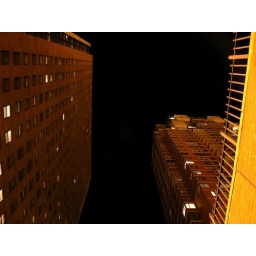
Shot of the side of a building with with another building and fence in Manhattan, New York City